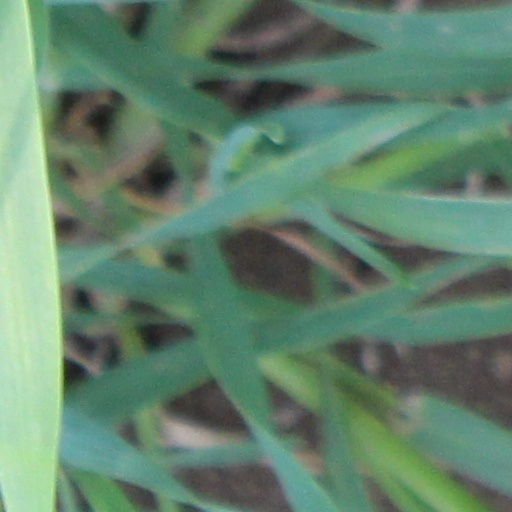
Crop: wheat